Evrovidenie

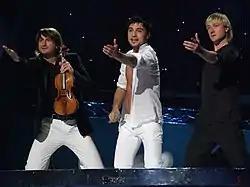
Dima Bilan (center) performing at the Eurovision Song Contest 2008 with Edvin Marton (left) and Evgeni Plushenko (right), brought Russia its first contest win.

In 2008, the selection of Russia's Eurovision entrant returned to RTR, with the broadcaster organising a national selection with twenty-five candidates. Later, this number was increased to 27 after RTR added two participants: Sergey Lazarev and 2006 Belarusian Eurovision entrant Polina Smolova. Other participants included the 2006 Russian Eurovision entrant Dima Bilan, who submitted the song "". The song was disqualified when it was discovered that the song was released in 2006 by Argentinian singer Luciano Pereira, violating the Eurovision rule that barred songs from being commercially released before 1 October 2007. The song was replaced with "Believe", which won the event with 54 points, including the maximum score (27) from both the jury and televoting. Russia won that year's Eurovision Song Contest with 272 points.